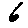
Label: 6